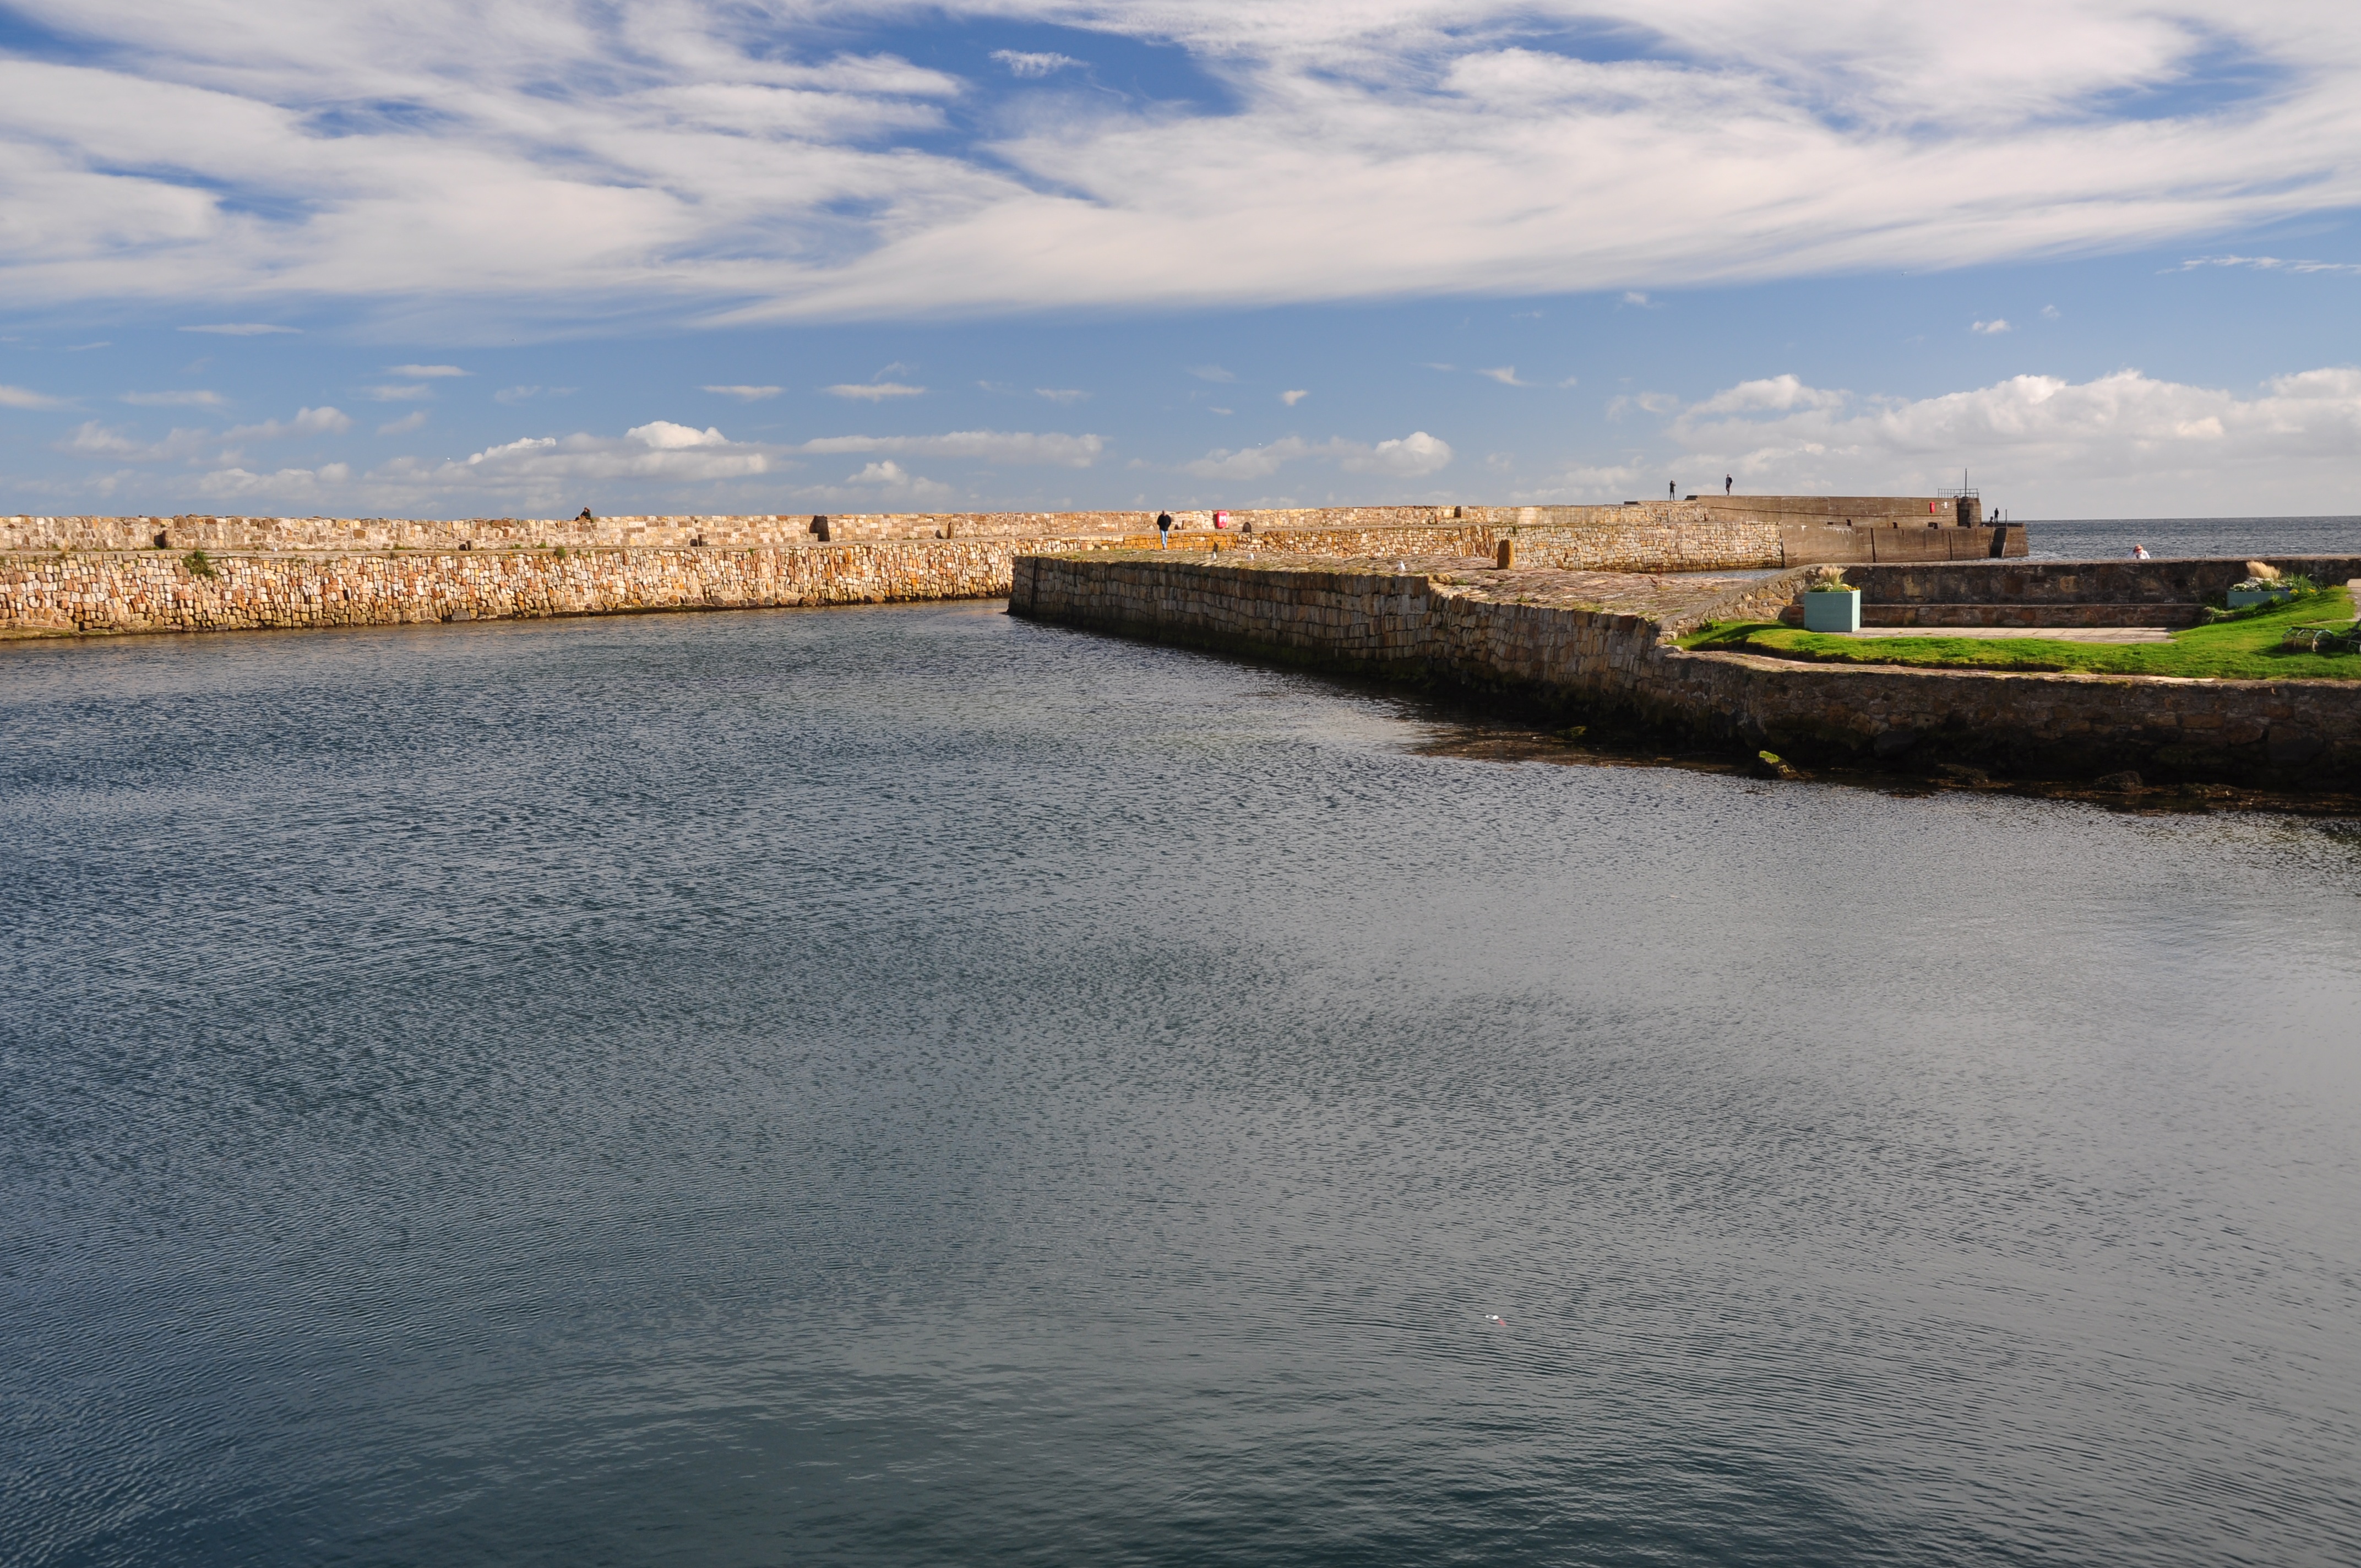
sea, coast, water, cloud, boat, shore, wave, lake, river, reflection, vehicle, bay, reservoir, port, tourism, waterway, body of water, scotland, channel, loch, st andrews